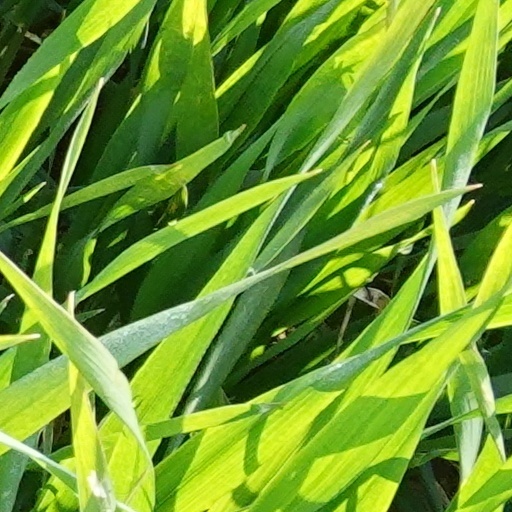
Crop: wheat